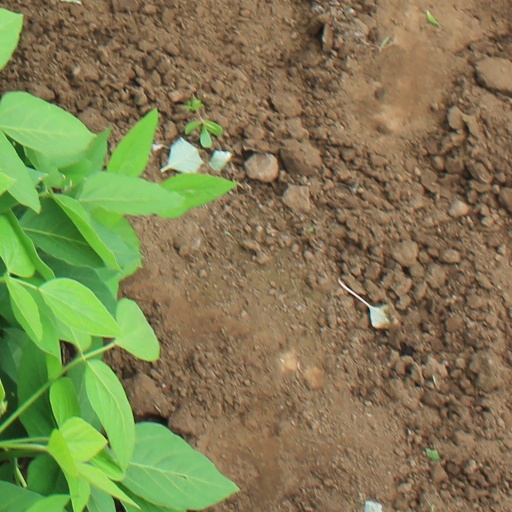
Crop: soybean